Anazapta

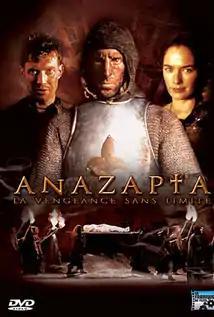
DVD cover

Anazapta is a 2002 British mystery thriller film directed by Alberto Sciamma and starring Jason Flemyng, Lena Headey, Christopher Fairbank, Ian McNeice, Jeff Nuttall. In the US the film was released as Black Plague.